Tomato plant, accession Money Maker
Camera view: tilt-top (135 deg); turntable rotation: 30 degrees
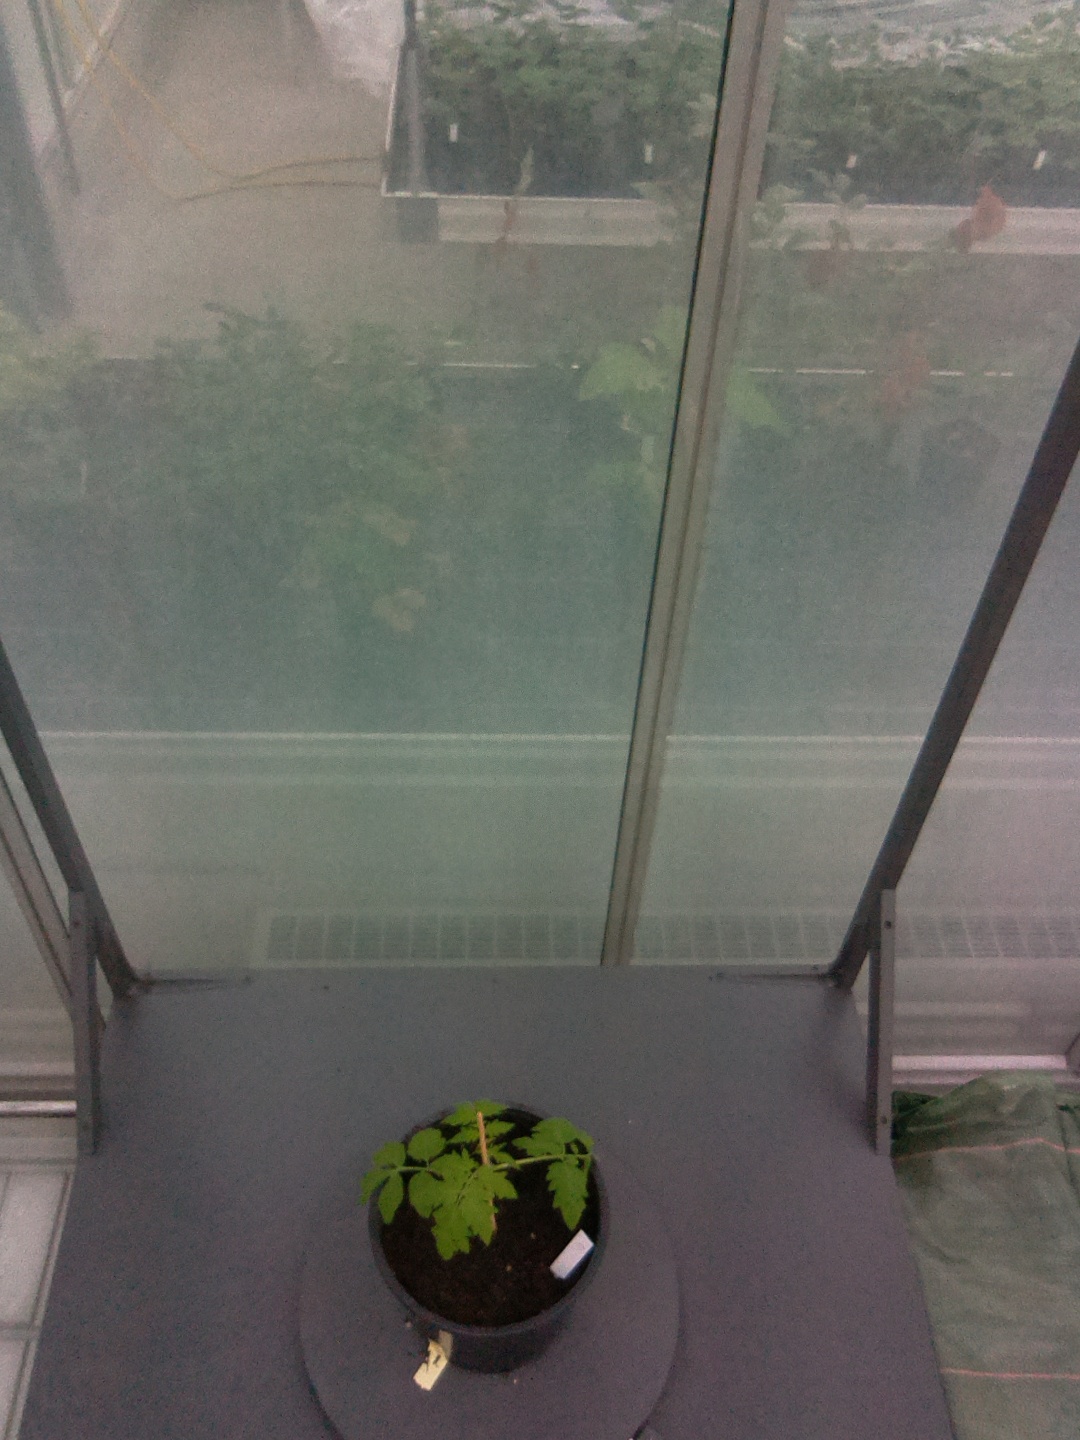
BBCH growth stage 13: 6 of true leaves visible